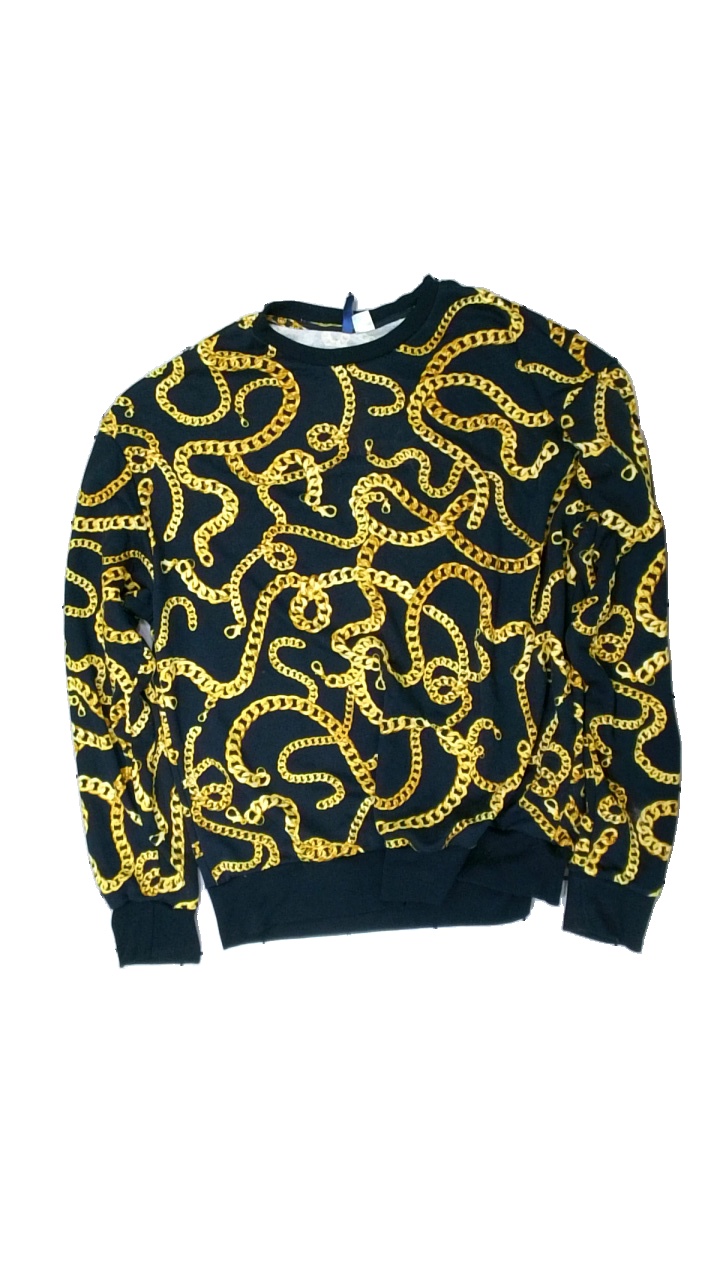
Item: Sweater (Men)
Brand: H&m
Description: svart tröja med guldkedjor tryck på. lätt nopprig och mycket hårig
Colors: Yellow, Black
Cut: Regular
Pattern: Other
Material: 100% polyester
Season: All
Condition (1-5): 3
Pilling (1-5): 4
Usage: Export
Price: <50